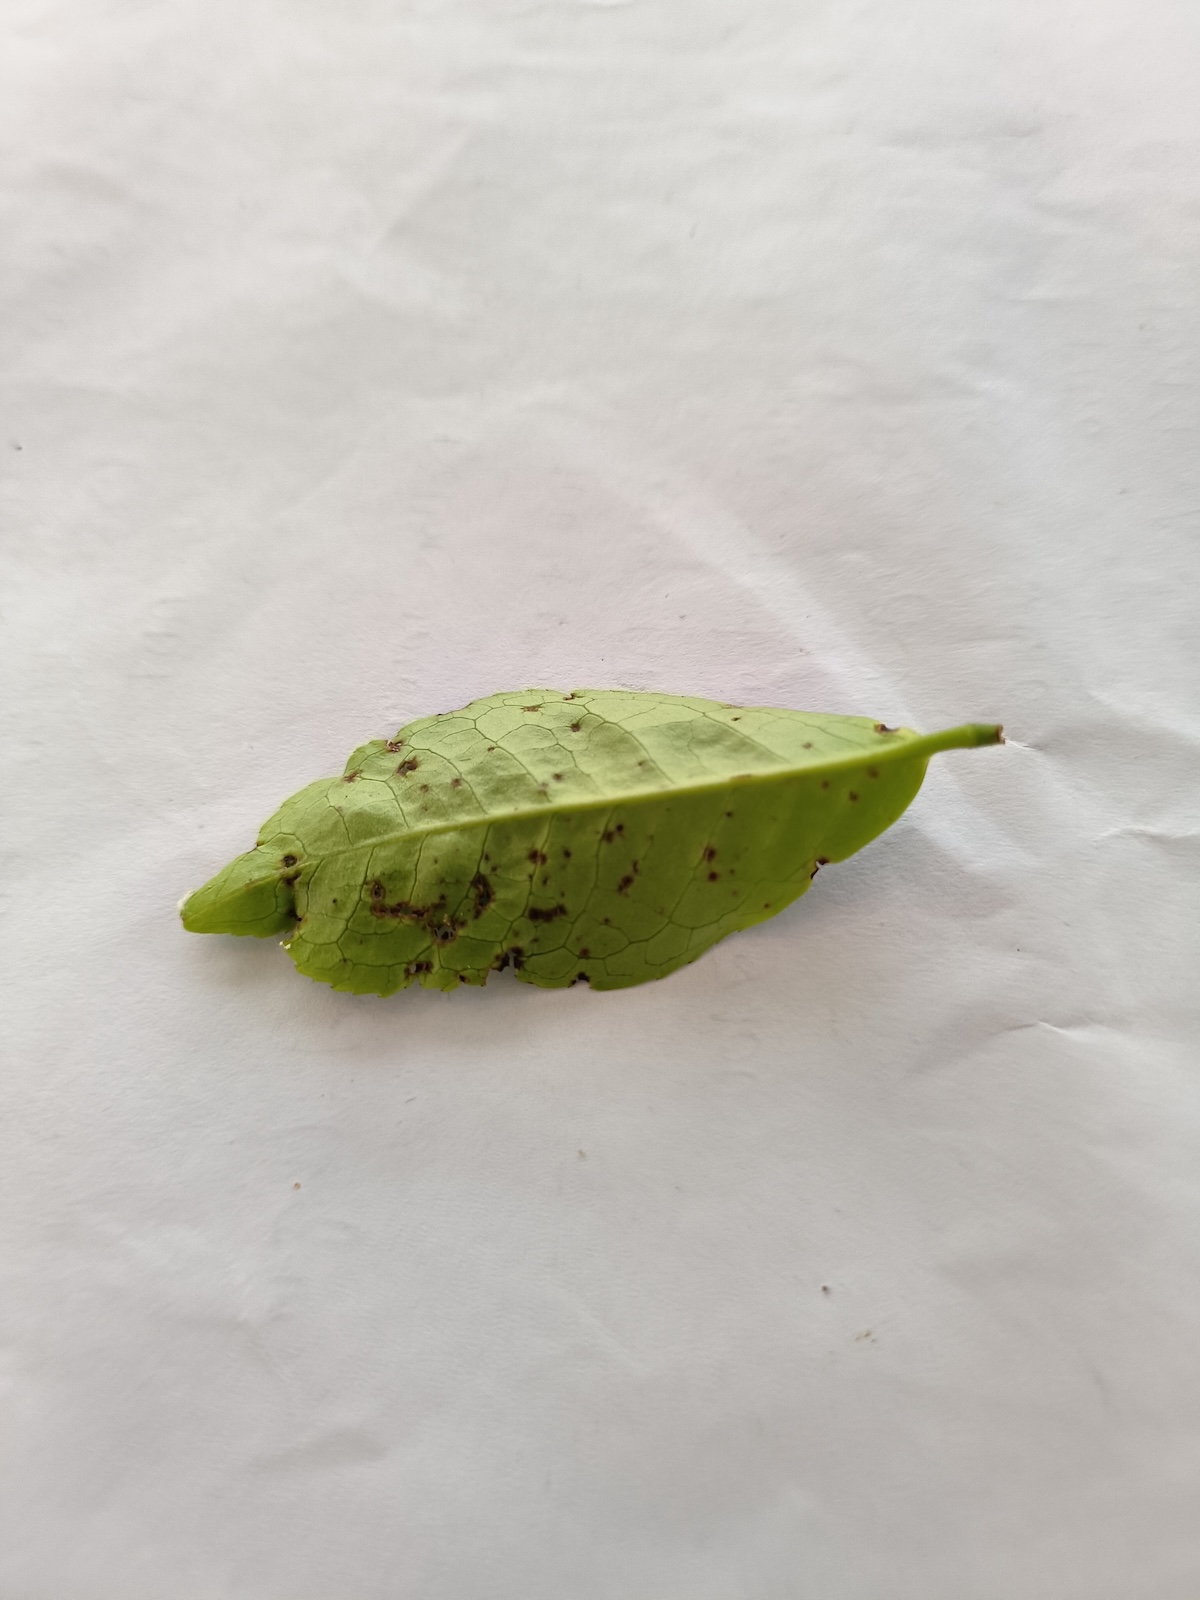
Label: Green mirid bug